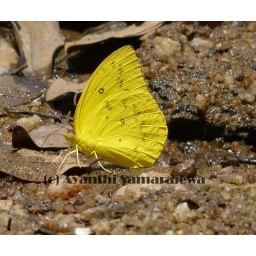
The new species of butterfly to Sri Lanka discovered by Dr. Michael van der Pooten